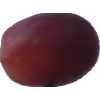
Label: pink_grape